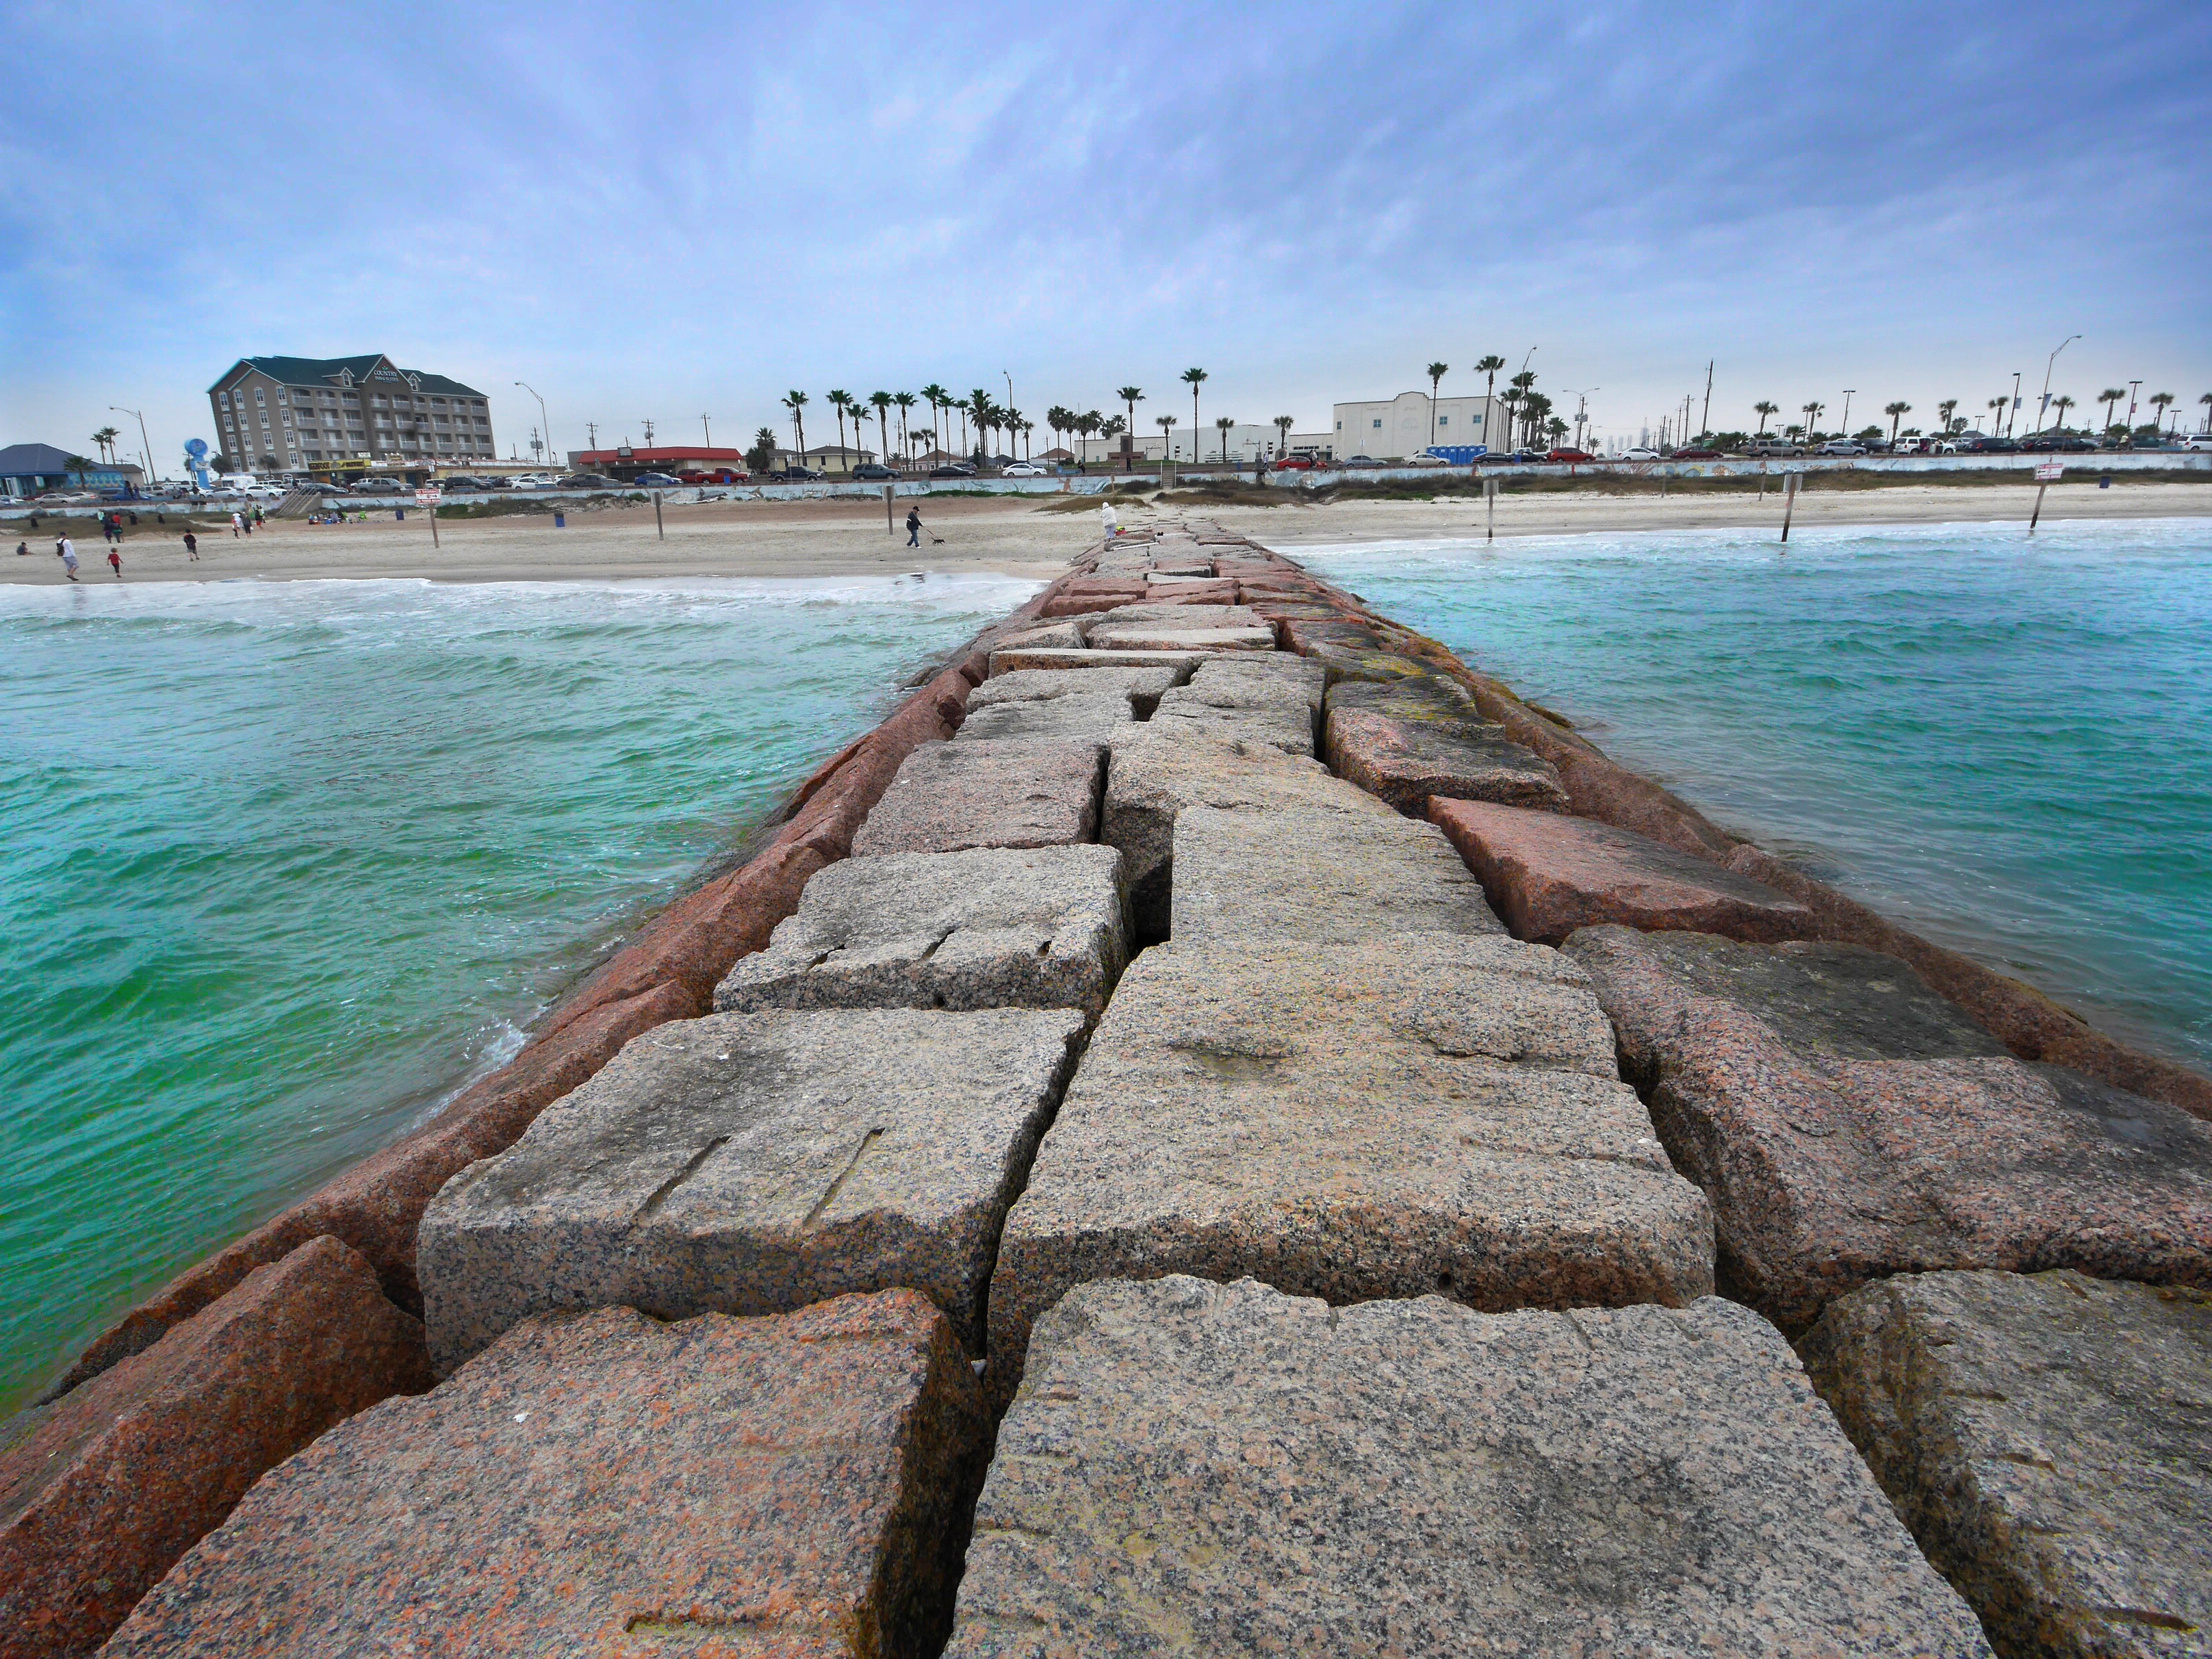
beach, sea, coast, shore, pier, walkway, vacation, cove, bay, terrain, breakwater, cape